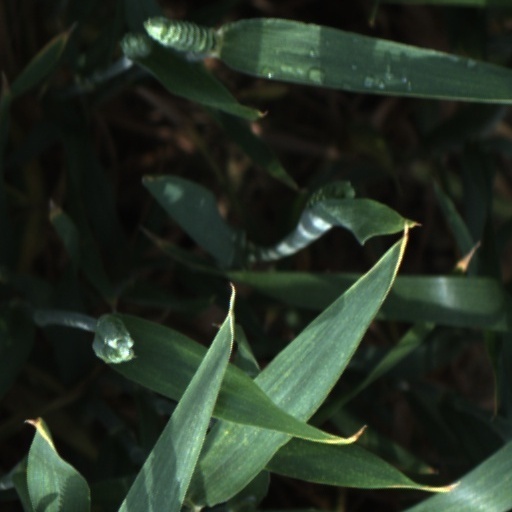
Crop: wheat